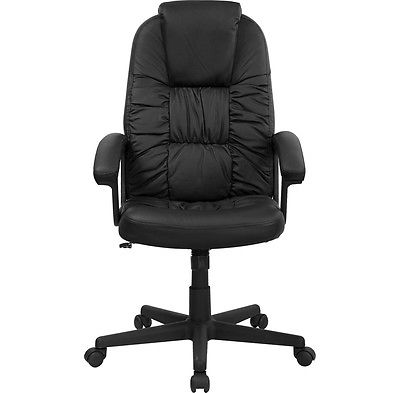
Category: chair